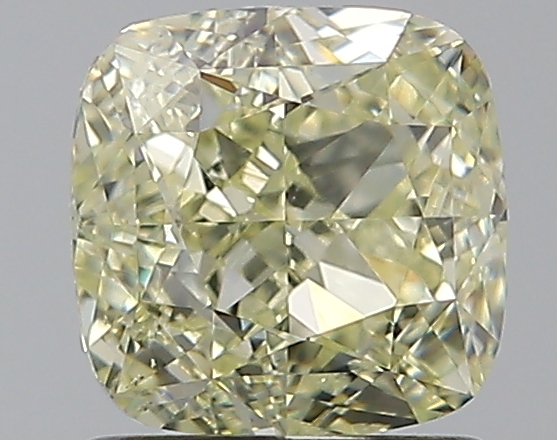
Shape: cushion
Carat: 1.51
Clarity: SI1
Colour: U-V
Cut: EX
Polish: EX
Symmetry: VG
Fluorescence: N
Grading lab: GIA
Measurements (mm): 6.18 x 6.13 x 4.28